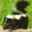
Label: skunk